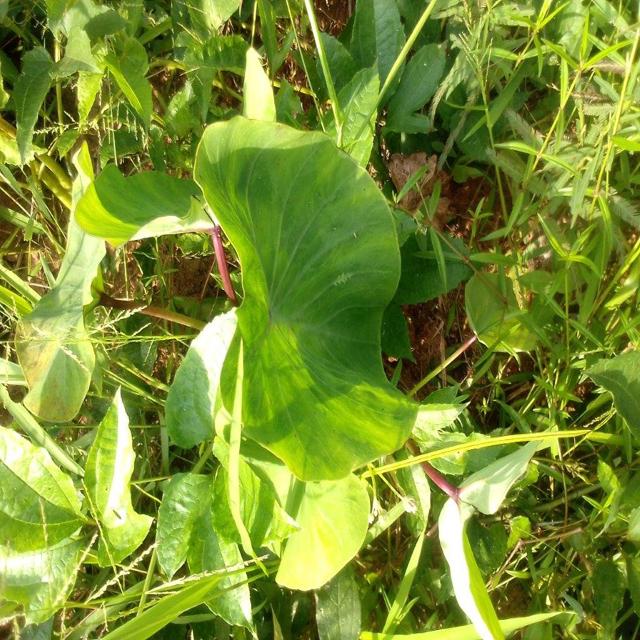
Label: Healthy